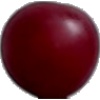
Label: Cherry Wax Red 1